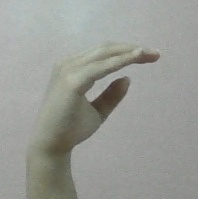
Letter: jeem